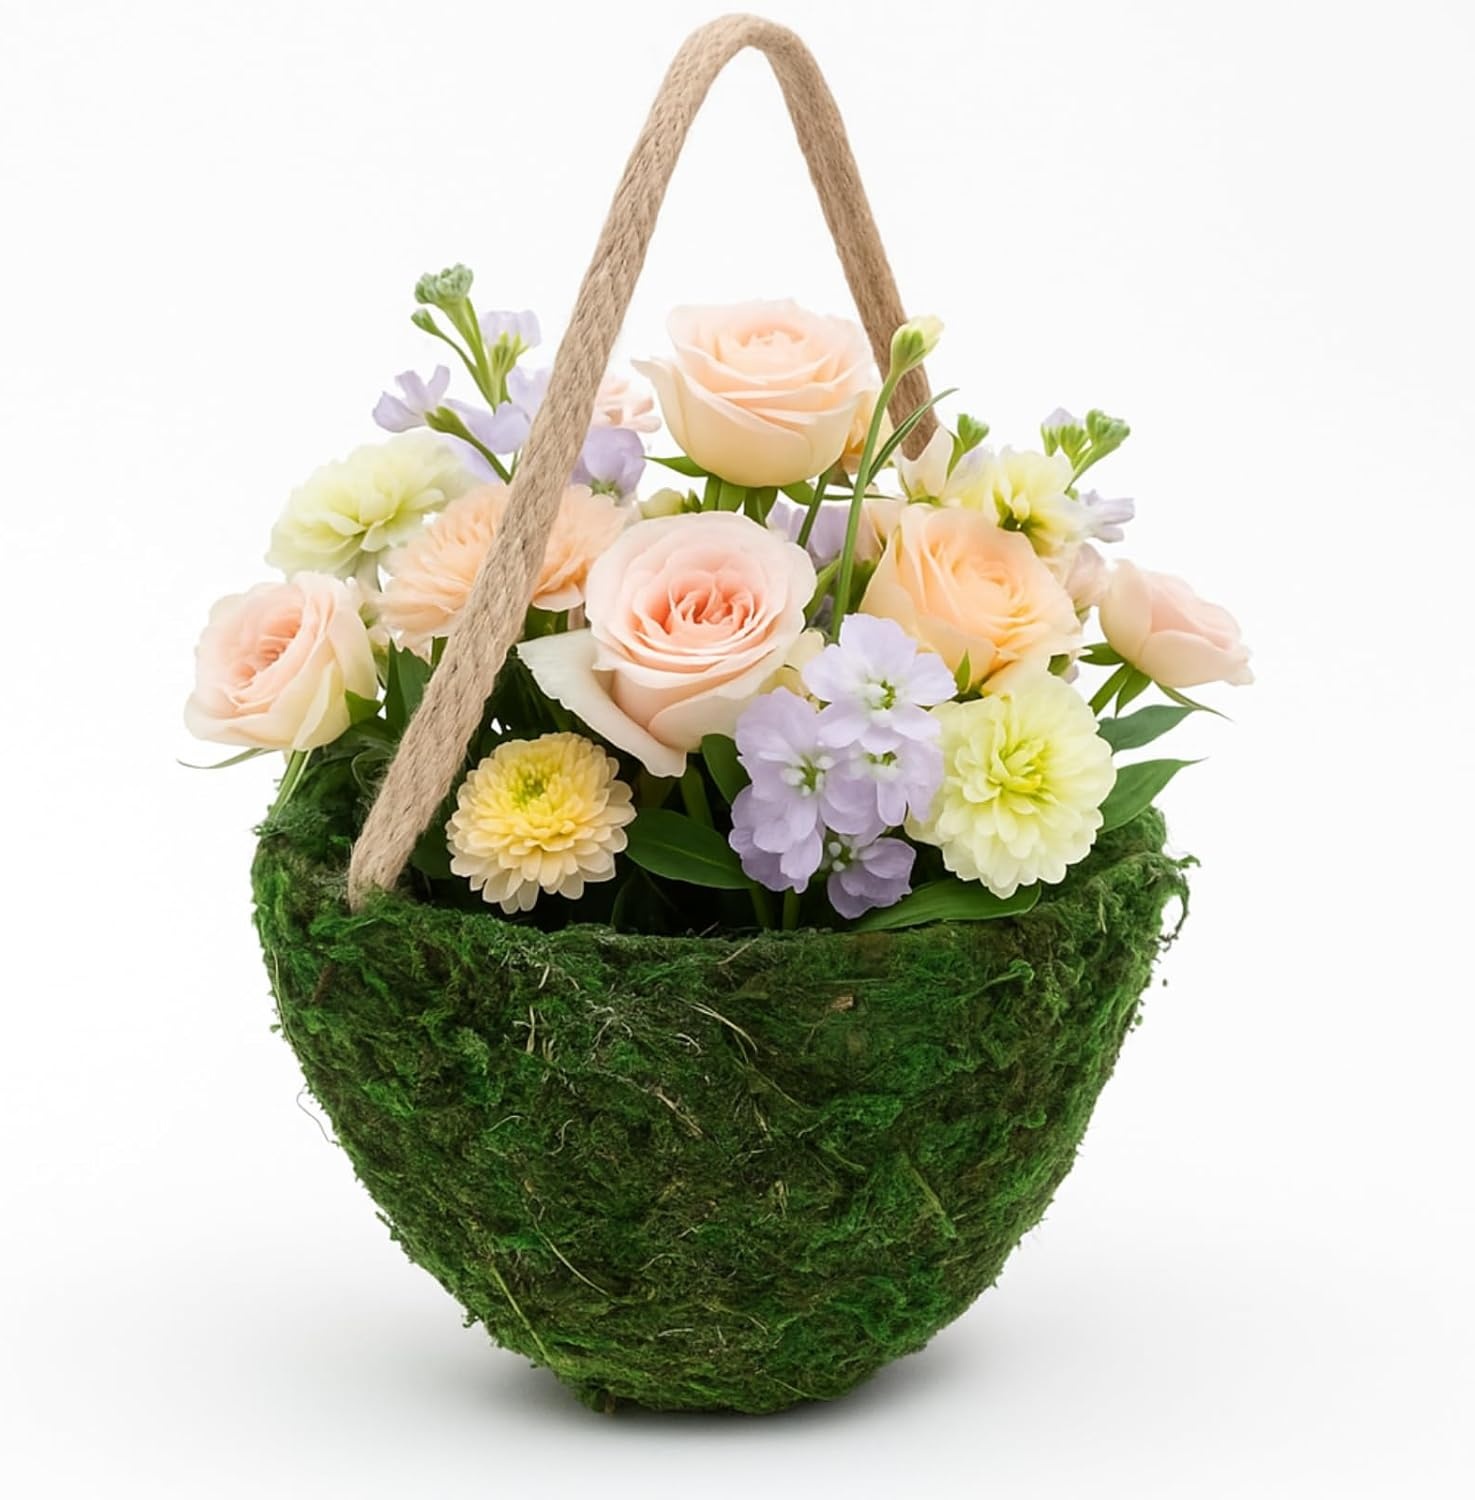
Leinuosen 1 Pcs Wedding Flower Baskets, Moss Style Small Baskets with Handles for Gifts Wedding Floral Decoration Flowers Petal Candy Storage and Home Decoration
Overview Brand : Leinuosen Product Dimensions : 4.3"D x 5.9"W x 9.8"H Number of Pieces : 1 Manufacturer : Leinuosen About this item Ideal Dimensions: the Flower Basket measures approximately 9.8 inches in height when including the handles and 4.3 inches without them; With an opening diameter of about 5.9 inches, this basket is sized to hold a generous amount of flower petals; Its height ensures visibility during the ceremony, making it a striking addition to any wedding Distinctive Design: our flower basket is made of simulated moss and wide rope, featuring a very appealing look color and soft rope handle for easy carrying; Our Distinctive craftsmanship makes our flower baskets very sturdy and durable, able to meet any of your needs, making them the ideal choice for your wedding flower baskets, candy baskets, and more Charming Aesthetic: with its forest retro style, the basket exudes a romantic and whimsical Atmosphere, ideal for outdoor or nature-themed weddings; The combination of simulated moss and rope not only adds texture but also enhances the overall decoration, making it an eye catching piece that complements floral arrangements and other decorations, creating a cohesive look for your event Applicable Occasions: our moss style small basket is suitable for weddings as a flower basket for flowers, applied to hold flowers, create a romantic atmosphere, and also suitable for candy storage and home decoration; They have a wide range of uses and can meet your different needs Please Note: our moss style flower baskets are hand woven; There may be color differences or slight size errors between products, and there may be a slight simulated moss smell, which is normal; At the same time, moss will drop slightly, which is in line with the natural characteristics and is also normal
Brand: Leinuosen
Category: Religious & Ceremonial > Wedding Ceremony Supplies > Flower Girl Baskets